Kraków

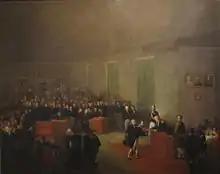
Act of granting the constitution to the Free City of Cracow. After the Partitions of Poland, Kraków became a city-state and remained the only piece of sovereign Polish territory between 1815 and 1846.

Following Napoleon's defeat, the 1815 Congress of Vienna restored the pre-war boundaries but also created the partially independent and neutral Free City of Kraków. In addition to the historic city of Kraków itself, the Free City included the towns of Chrzanow, Trzebinia and Nowa Gora and 224 villages. Outside the city, mining and metallurgy started developing. The population of Kraków itself grew in this time from 23,000 to 43,000; that of the overall republic from 88,000 to 103,000. The population of the city had an increasing number of Catholic clergy, officials and intelligentsia with which the rich townspeople sympathised. They were opposed to the conservative landed aristocracy who also were drawn more and more to the city real estates even though their income still mainly came from their agricultural possessions in the Republic, the Kingdom of Poland and Galicia. The percentage of the Jewish population in the city also increased in this time from 20.8% to 30.4%. However, nationalist sentiment and other political issues led to instability; this culminated in the Kraków uprising of 1846, which was crushed by the Austrian authorities. The Free City was therefore annexed into the Austrian Empire as the Grand Duchy of Kraków, which was legally separate from but administratively part of the Kingdom of Galicia and Lodomeria (more simply Austrian Galicia).